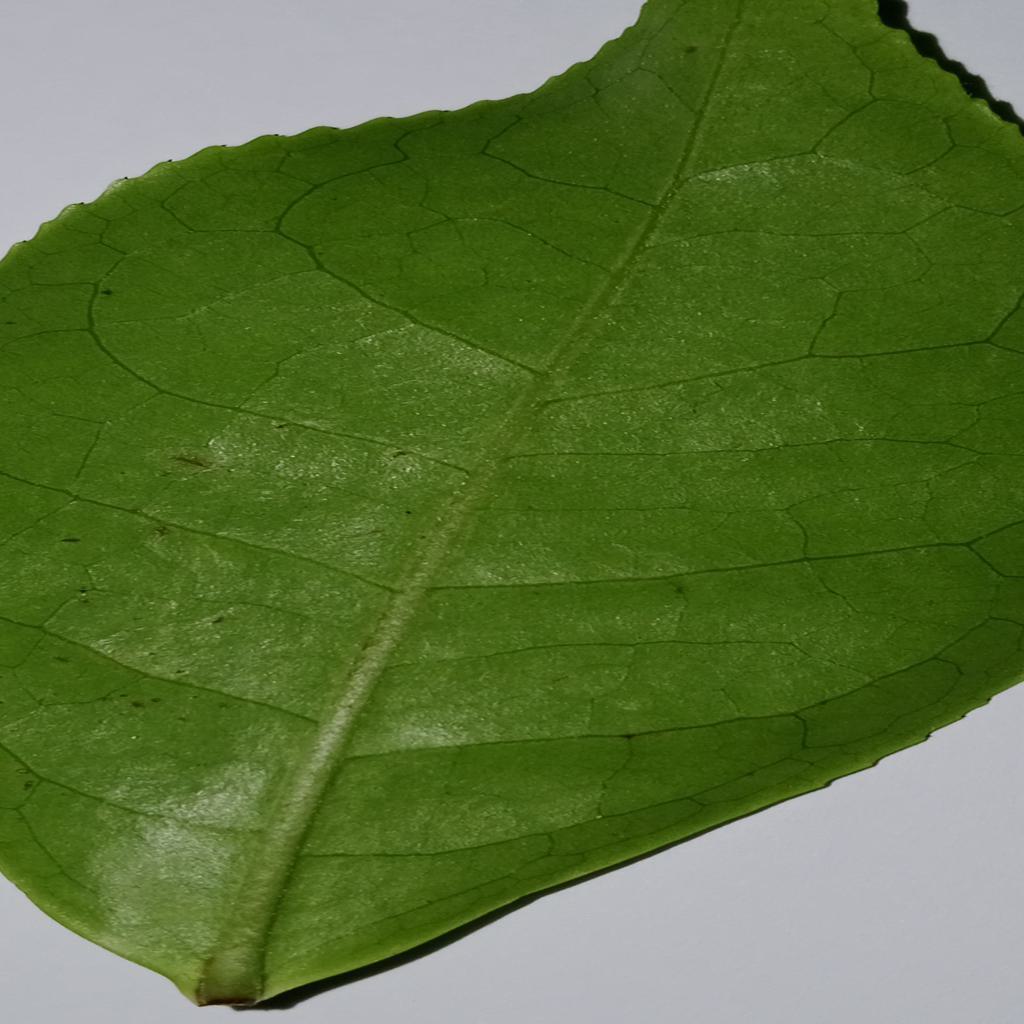
Label: Healthy